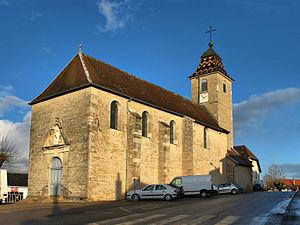
Inscrit aux monuments historiques sous le numéro
Recologne est une commune française située dans le département du Doubs en région Bourgogne-Franche-Comté. Les habitants se nomment les Recolignois et Recolignoises.
L’église Saint-Barthélémy de Recologne est une église, protégée des monuments historiques, située à Recologne dans le département français du Doubs.
Cet article recense les monuments historiques du Doubs, à l'exclusion de ceux de Besançon et Montbéliard qui font l'objet de deux articles séparés.